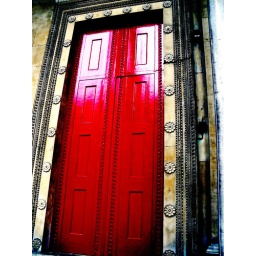
red door in london